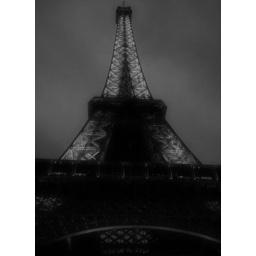
Eiffel Tower in black and white